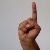
The image shows a hand gesture representing the letter 'D' in Indian Sign Language.